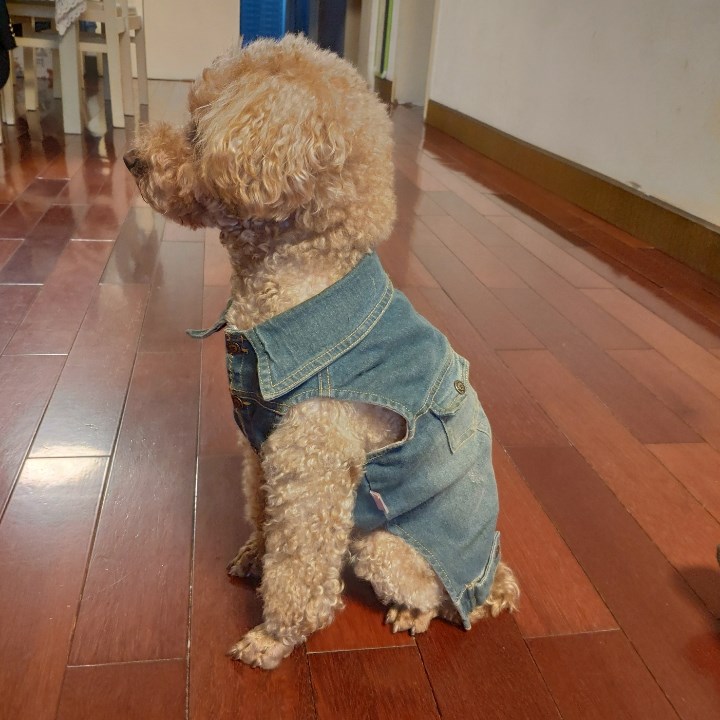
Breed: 7449-n000128-teddy